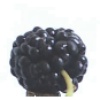
Label: Mulberry 1